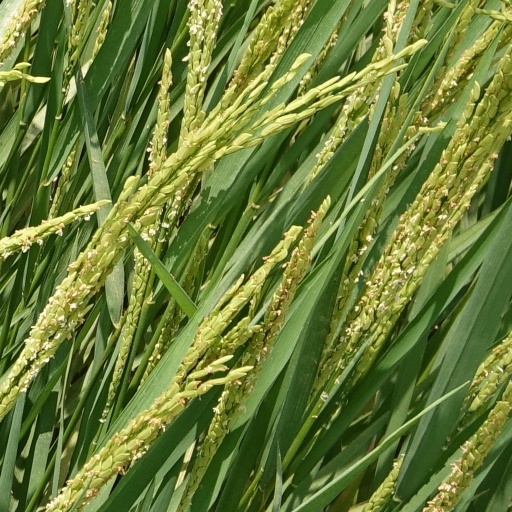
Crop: rice